Elsa Olenius

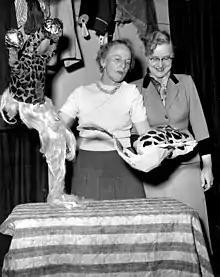
Elsa Olenius and with props at the Children's Theatre

Between 1925 and 1927, Olenius was a student at the Stockholm Children's and Youth Library, and on 16 December 1927 she was hired at the second branch of the Stockholm City Library on Hornsgatan in Södermalm.